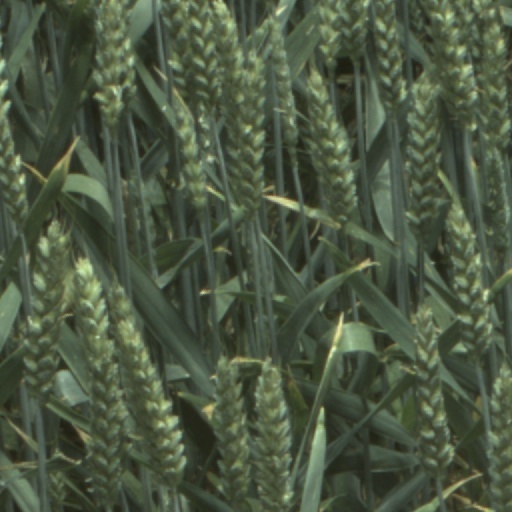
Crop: wheat